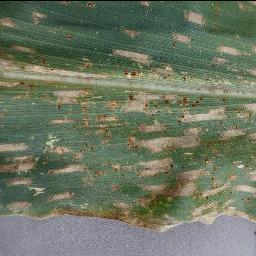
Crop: corn
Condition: (maize)_cercospora_spot_gray_spot